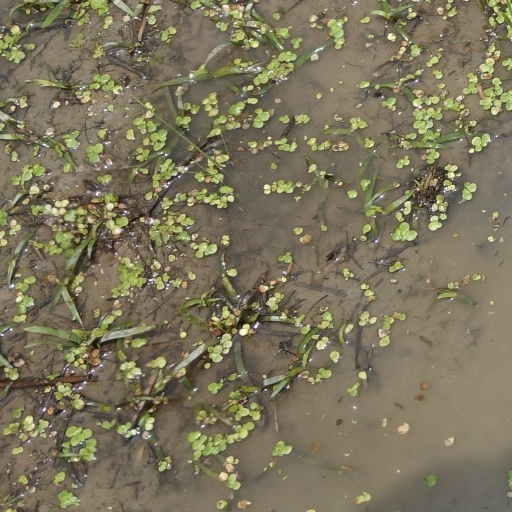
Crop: rice